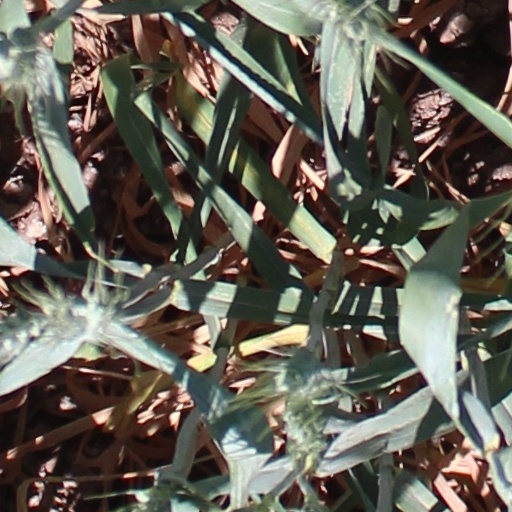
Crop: wheat